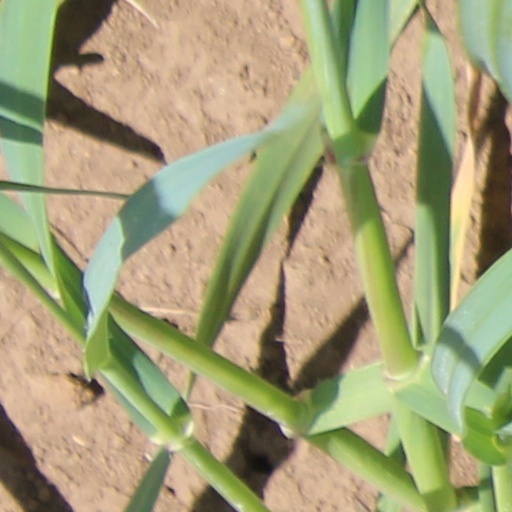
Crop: wheat